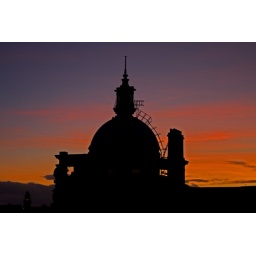
Sun setting over Glasgow with the Clydeport building in the foreground, taken from the Oswald St car park